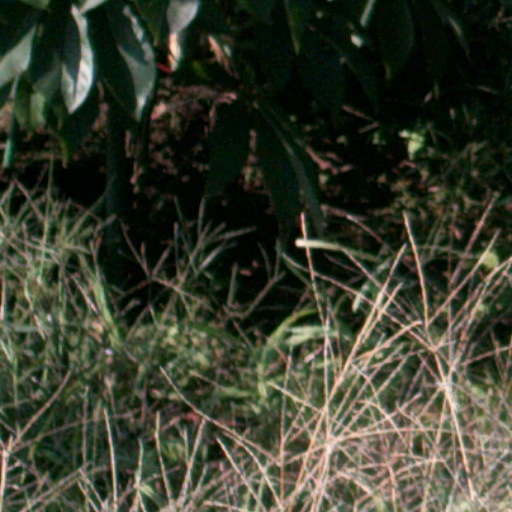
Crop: cassava